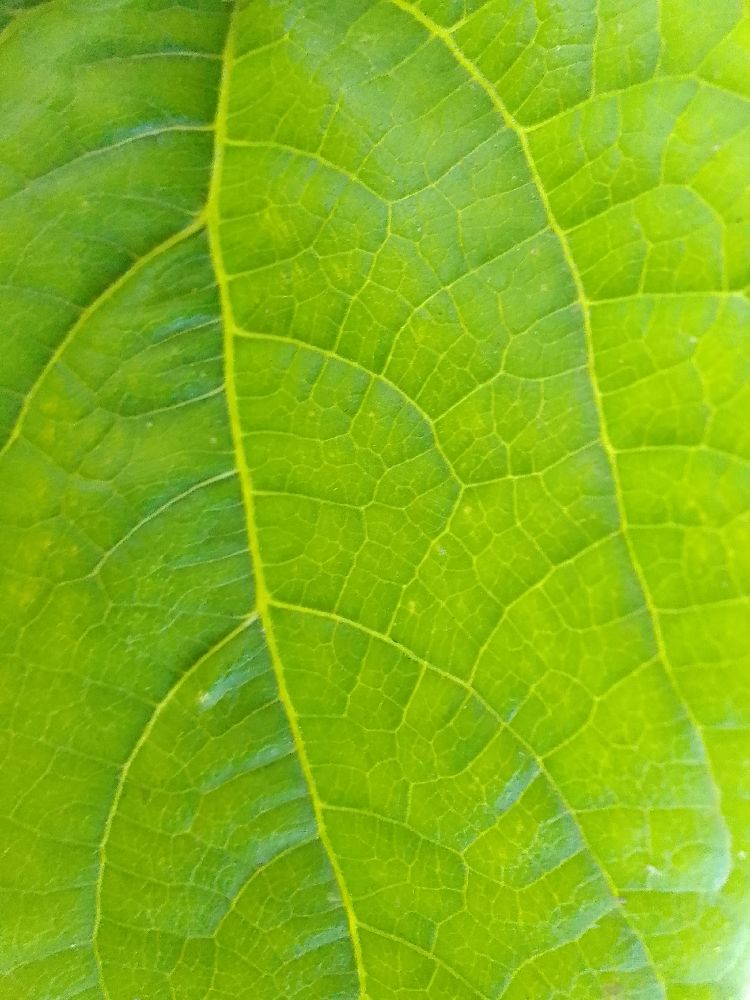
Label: healthy